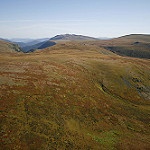
Scene: Outdoor